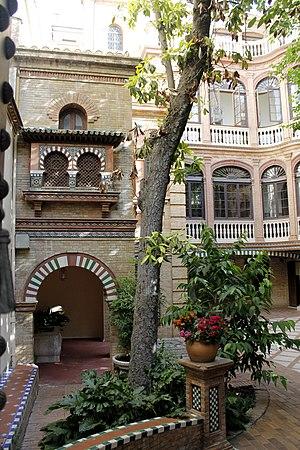
Le palais des Comtes de la Jarosa est un bâtiment du XVIIIᵉ siècle appartenant au patrimoine immobilier de l'université de Grenade. Il héberge actuellement l'École internationale de diplômes postgrades.